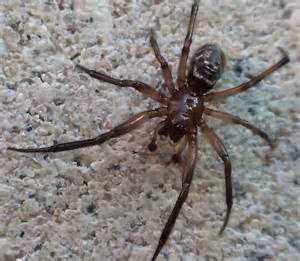
Label: spider